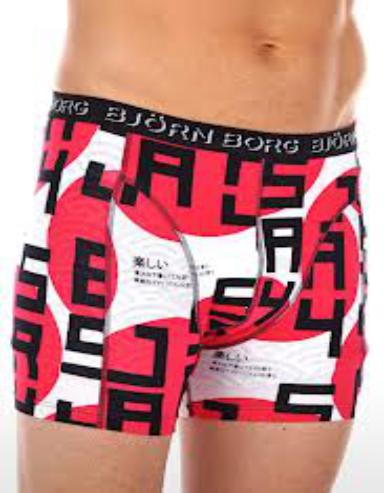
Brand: Bjorn Borg
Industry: Clothes